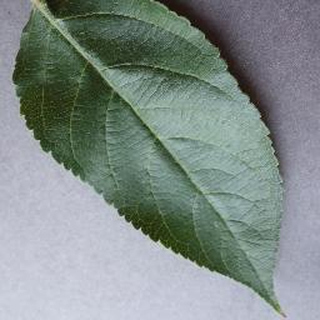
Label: healthy_apple